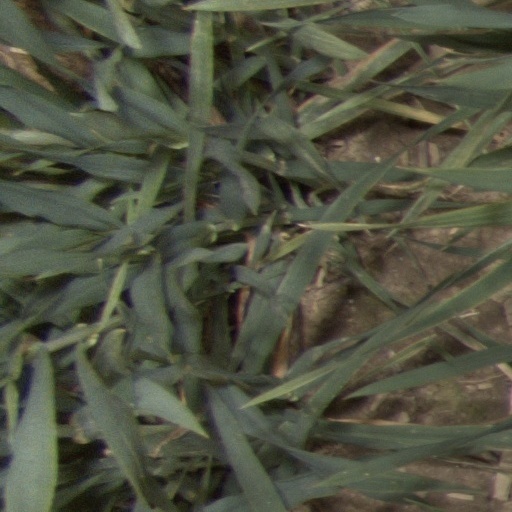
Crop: wheat